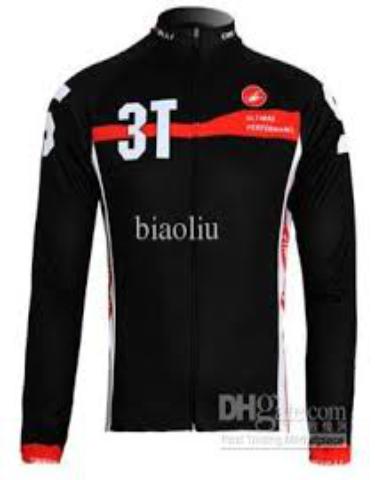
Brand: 3t cycling
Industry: Sports